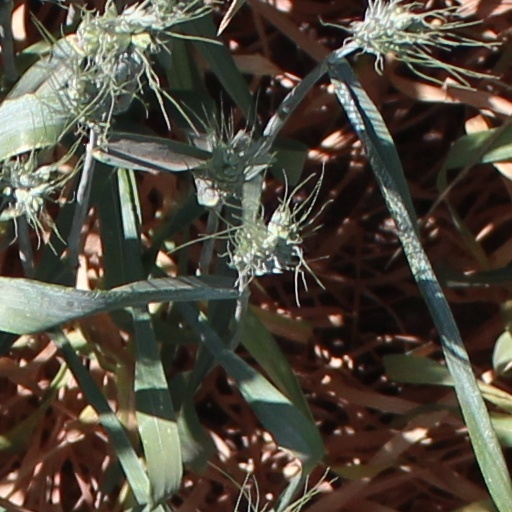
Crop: wheat